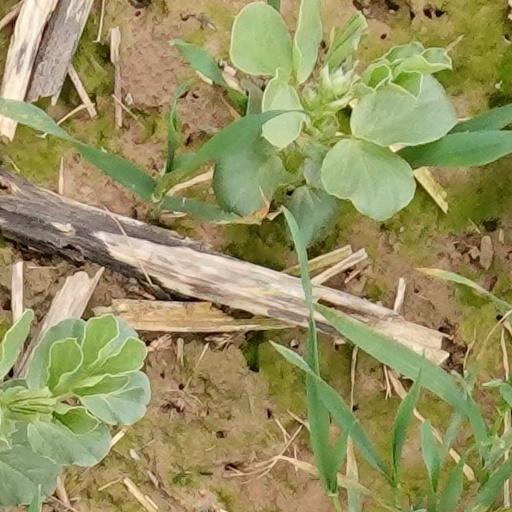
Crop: wheat